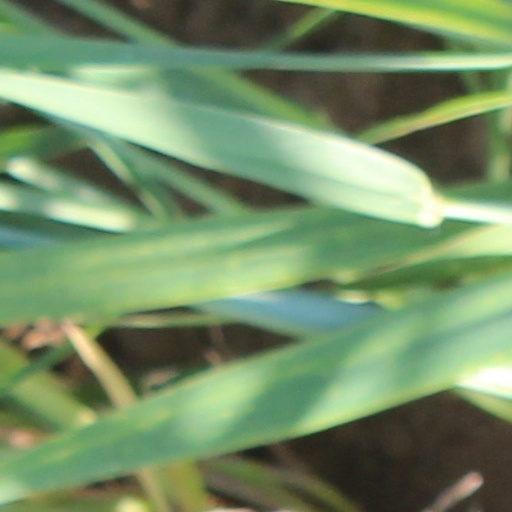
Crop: wheat